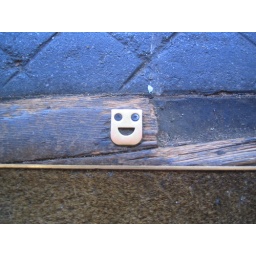
i think it is the bracket where the door lock fits in to on the floor